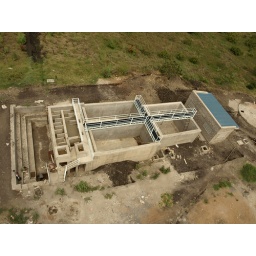
MCF water treatment plant under construction in Ndalani, Kenya